Louisville Cardinals

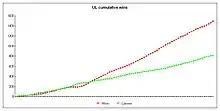
Graph of U of L's cumulative all-time wins and losses

Louisville's basketball tradition was established by Muhlenberg County native, Coach Bernard "Peck" Hickman. The Cards never had a losing season in Hickman's 23 years, prior to his arrival the team had only had 11 winning seasons. In 1956, Hickman's team won the NIT, then considered a national championship on a par with the NCAA tournament. After retiring, Hickman became the school's Athletics Director and hired then John Wooden assistant and future Hall of Famer Denny Crum, who led the team to two NCAA Division I basketball championships (1980 and 1986) and six Final Fours. The men's basketball team currently ranks fifth in all-time NCAA tournament wins and has been in the top-five in average attendance each year since the 1982–83 season. Perennial rivals include the University of Kentucky, University of Cincinnati, and the University of Memphis.